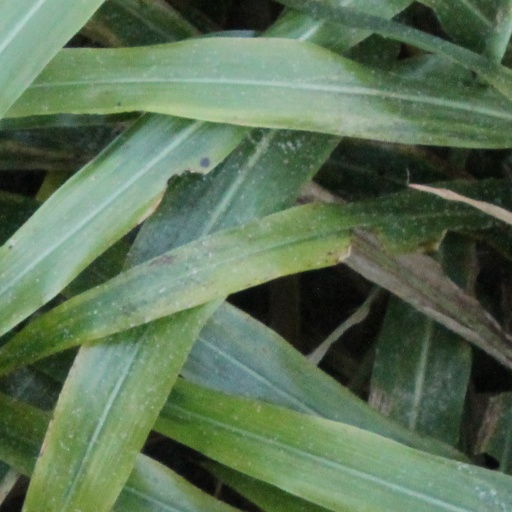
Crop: sorghum